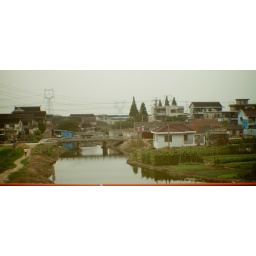
more houses by the river